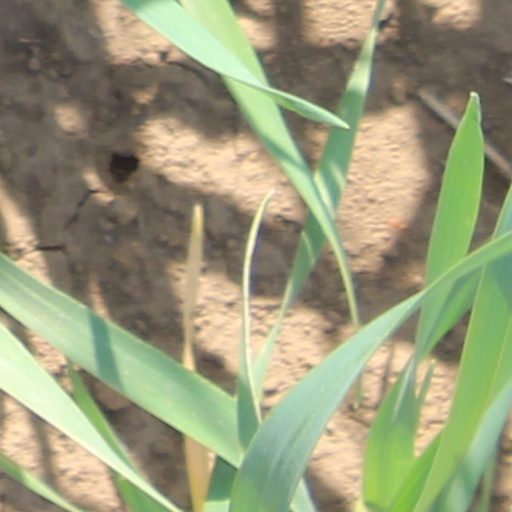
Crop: wheat